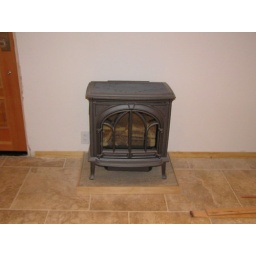
The unit is efficiently heated by this gas stove that is on the wall thermostat.